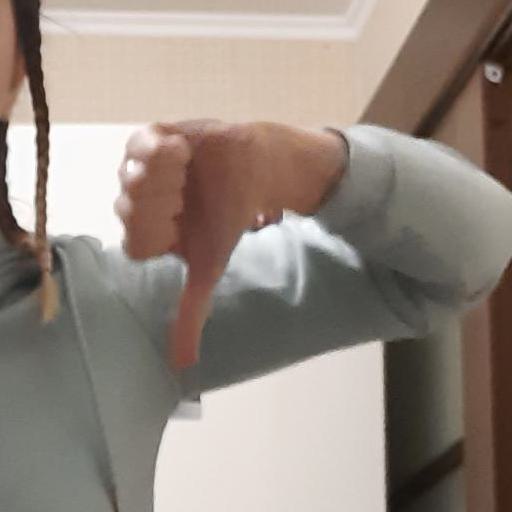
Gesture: dislike